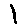
Label: 1